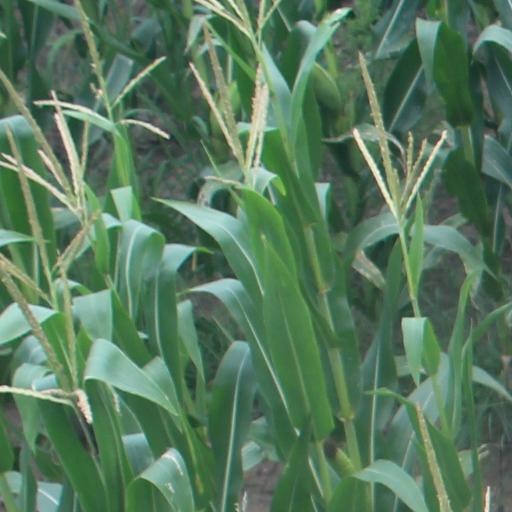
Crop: maize; corn